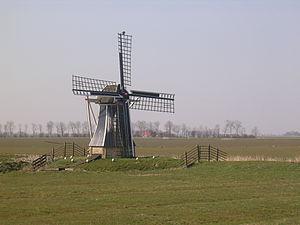
Cet article recense les moulins à vent de la province de Frise, aux Pays-Bas.